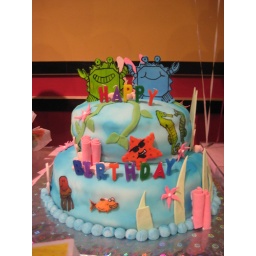
under water birthday cake